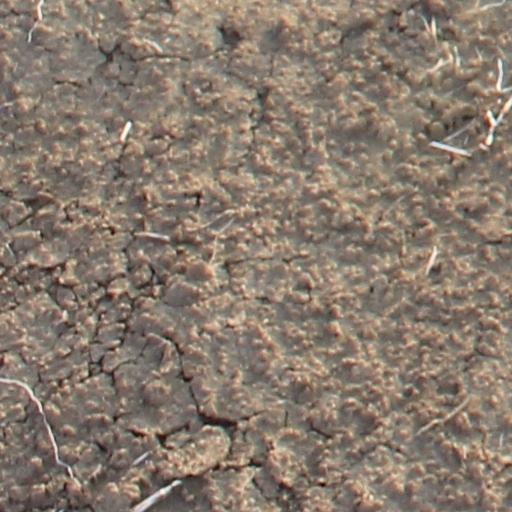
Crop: wheat